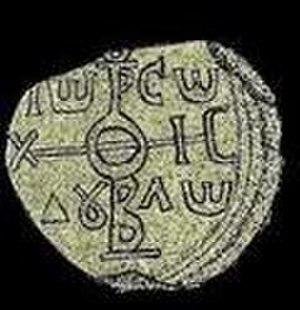
Telerig, aussi Teleric ou Tseric, fut le khan des Bulgares de 768 ou 772 à 777.